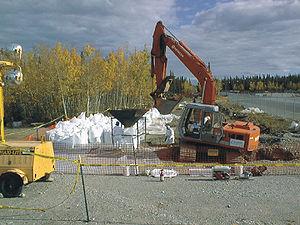
La gestion des déchets radioactifs en France est du ressort de l'Agence nationale pour la gestion des déchets radioactifs. Elle est régie par la loi relative aux recherches sur la gestion des déchets radioactifs de 1991, modifiée en 2006 par la loi de programme relative à la gestion durable des matières et déchets radioactifs.